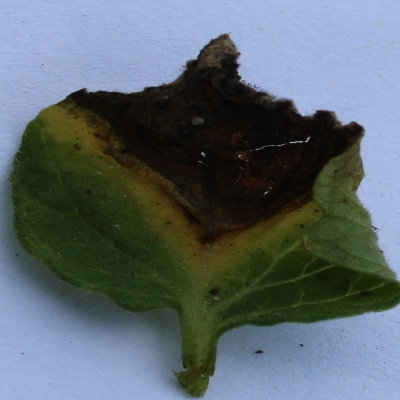
Crop: Tomato
Condition: verticulium wilt